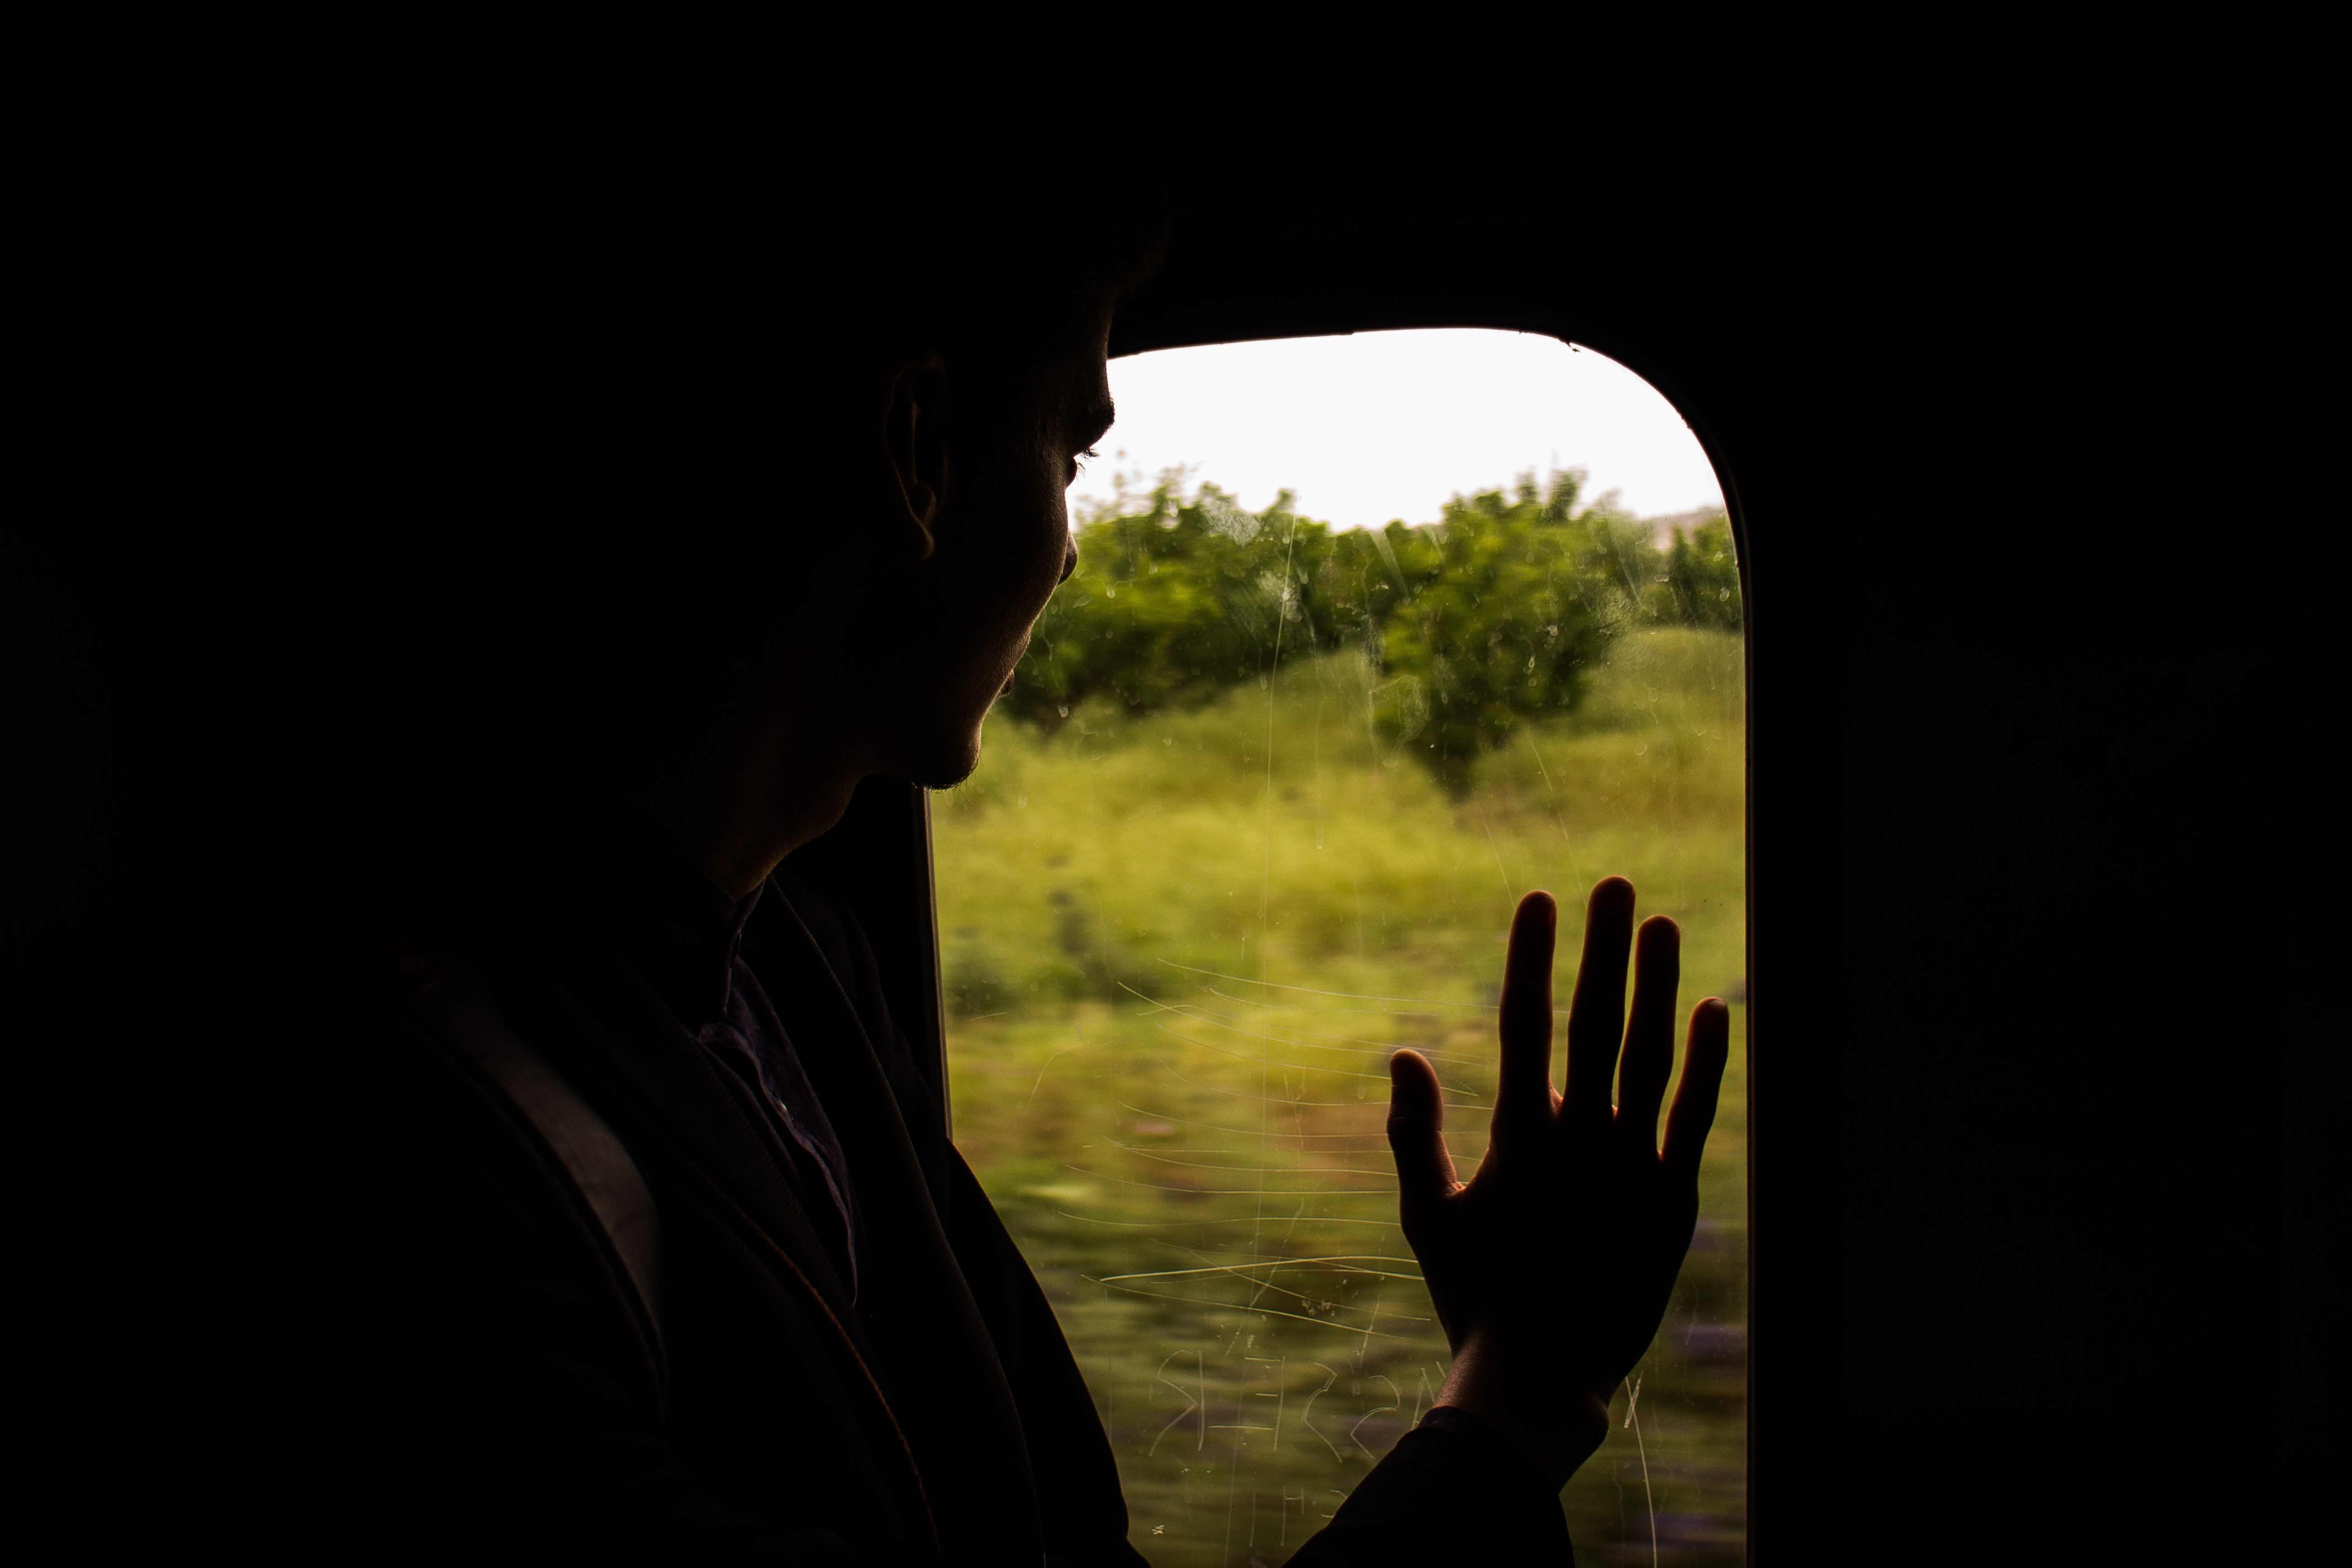
hand, silhouette, light, photography, sunlight, morning, reflection, shadow, darkness, black, emotion